River Thurne

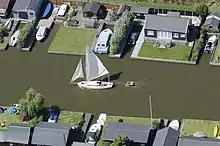
Sailing on the Thurne through Potter Heigham

Much of the River Thurne system is navigable, but there are a number of restrictions to the size of boats that can use it. The most famous is the medieval bridge at Potter Heigham. Most road traffic now uses the A149 Bypass, slightly to the north, but the narrow central arch restricts passage to boats needing headroom of less than , and is the lowest bridge on the Broads. In addition, the river is still tidal here, and although the rise and fall is only about , currents through the bridge are quite strong. It is a requirement that all hire craft take on a pilot before they pass under the bridge.